CZ 805 BREN

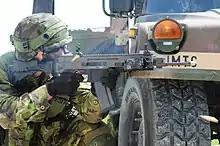
Czech soldier fires his CZ 805 BREN A1 assault rifle

For the domestic Army Replacement Rifle program development, the Lada was re-designated Project 805. The Army still did not wish to buy a new rifle for the entire military, but special forces did receive Bushmaster M4A3 carbines. With the prospect that the Army would re-arm gradually rather than on a large scale, CZUB drew up entirely new specifications in late 2005. Project 805 became the CZ XX, and then the CZ S805.